Cavalry in the American Civil War

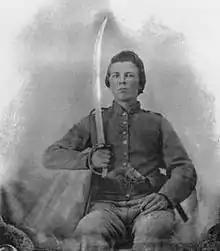
Sgt. John Richard Whitehead, Company G, 6th Battalion, Virginia Cavalry, Pittsylvania County, Virginia

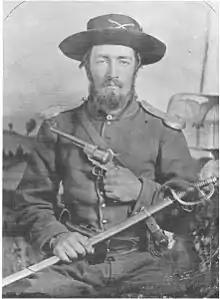
A Union cavalry soldier with saber and Lefaucheux pistol; the brass guards on his shoulders were designed to protect against saber cuts

The United States Army (known also as the Regular Army) before the Civil War utilized the regiment as the principal unit of maneuver and training for its cavalry forces. There were five regiments of mounted soldier: the 1st and 2nd Dragoon regiments, the Regiment of Mounted Riflemen, and the 1st and 2nd Cavalry regiments. They were similarly organized with ten companies (later renamed troops), each company commanded by a captain with a number of other commissioned and non-commissioned officers (NCOs) for around a hundred soldiers each. Two troops were further combined to form a squadron for five total. A regiment was commanded by a colonel (assisted by a lieutenant colonel and three majors) and included a staff which operated as part of the regimental headquarters.